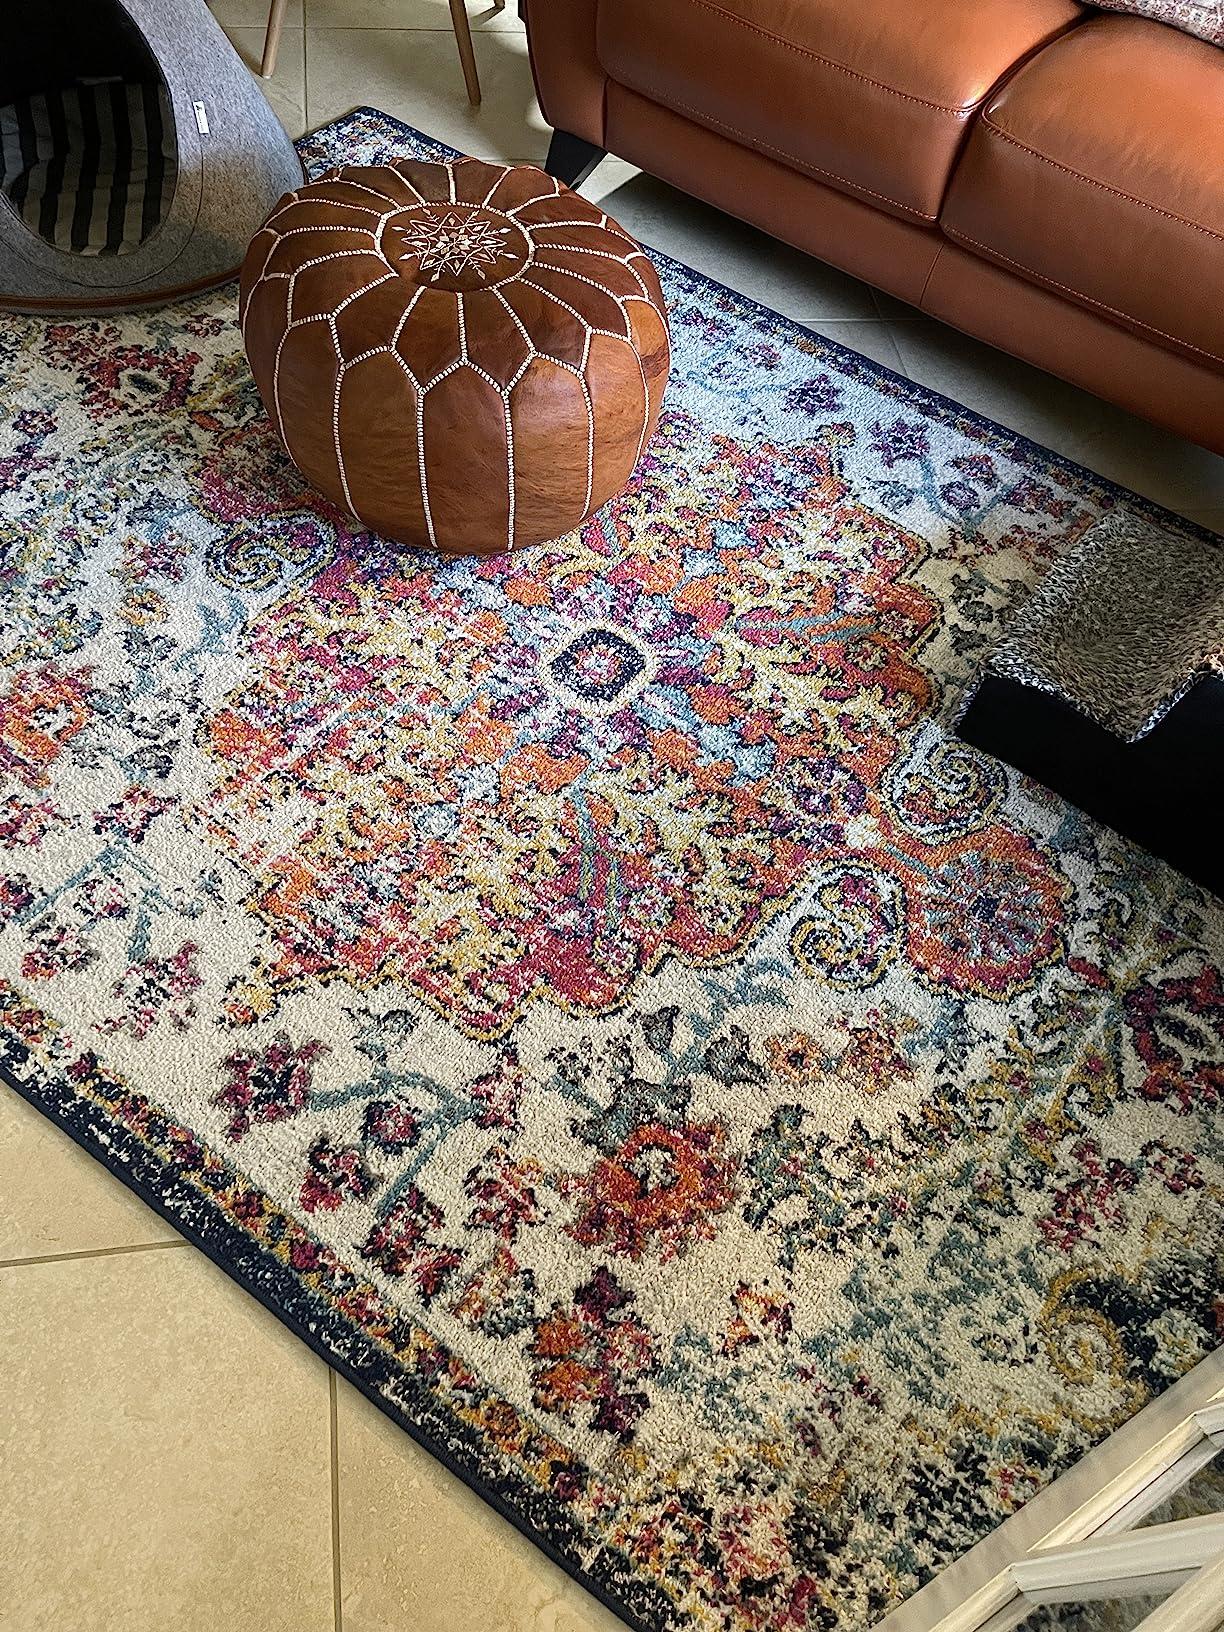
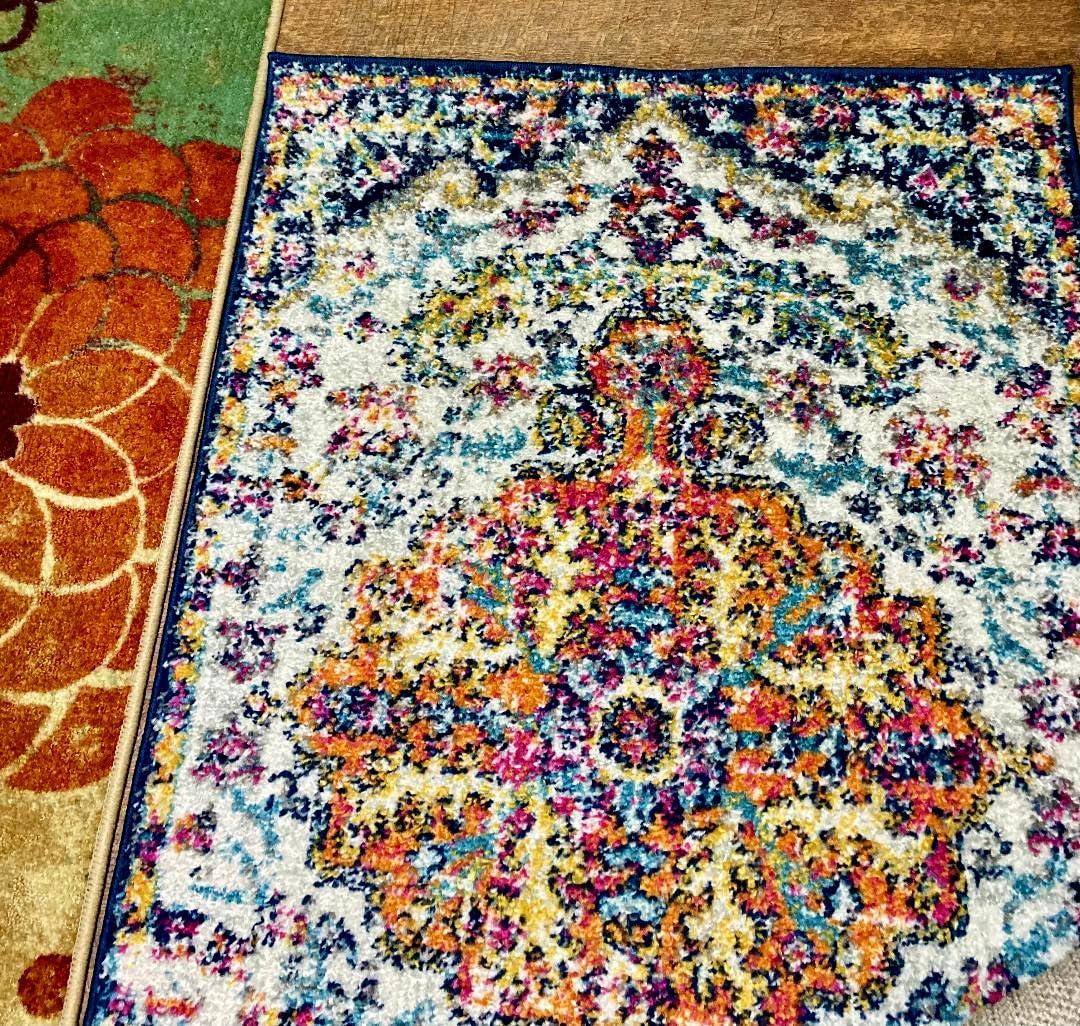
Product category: misc
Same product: yes